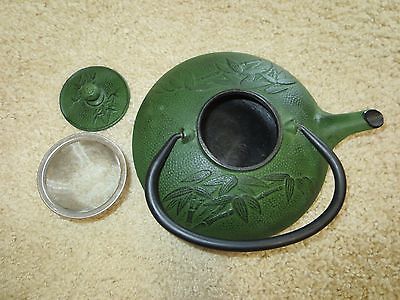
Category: kettle